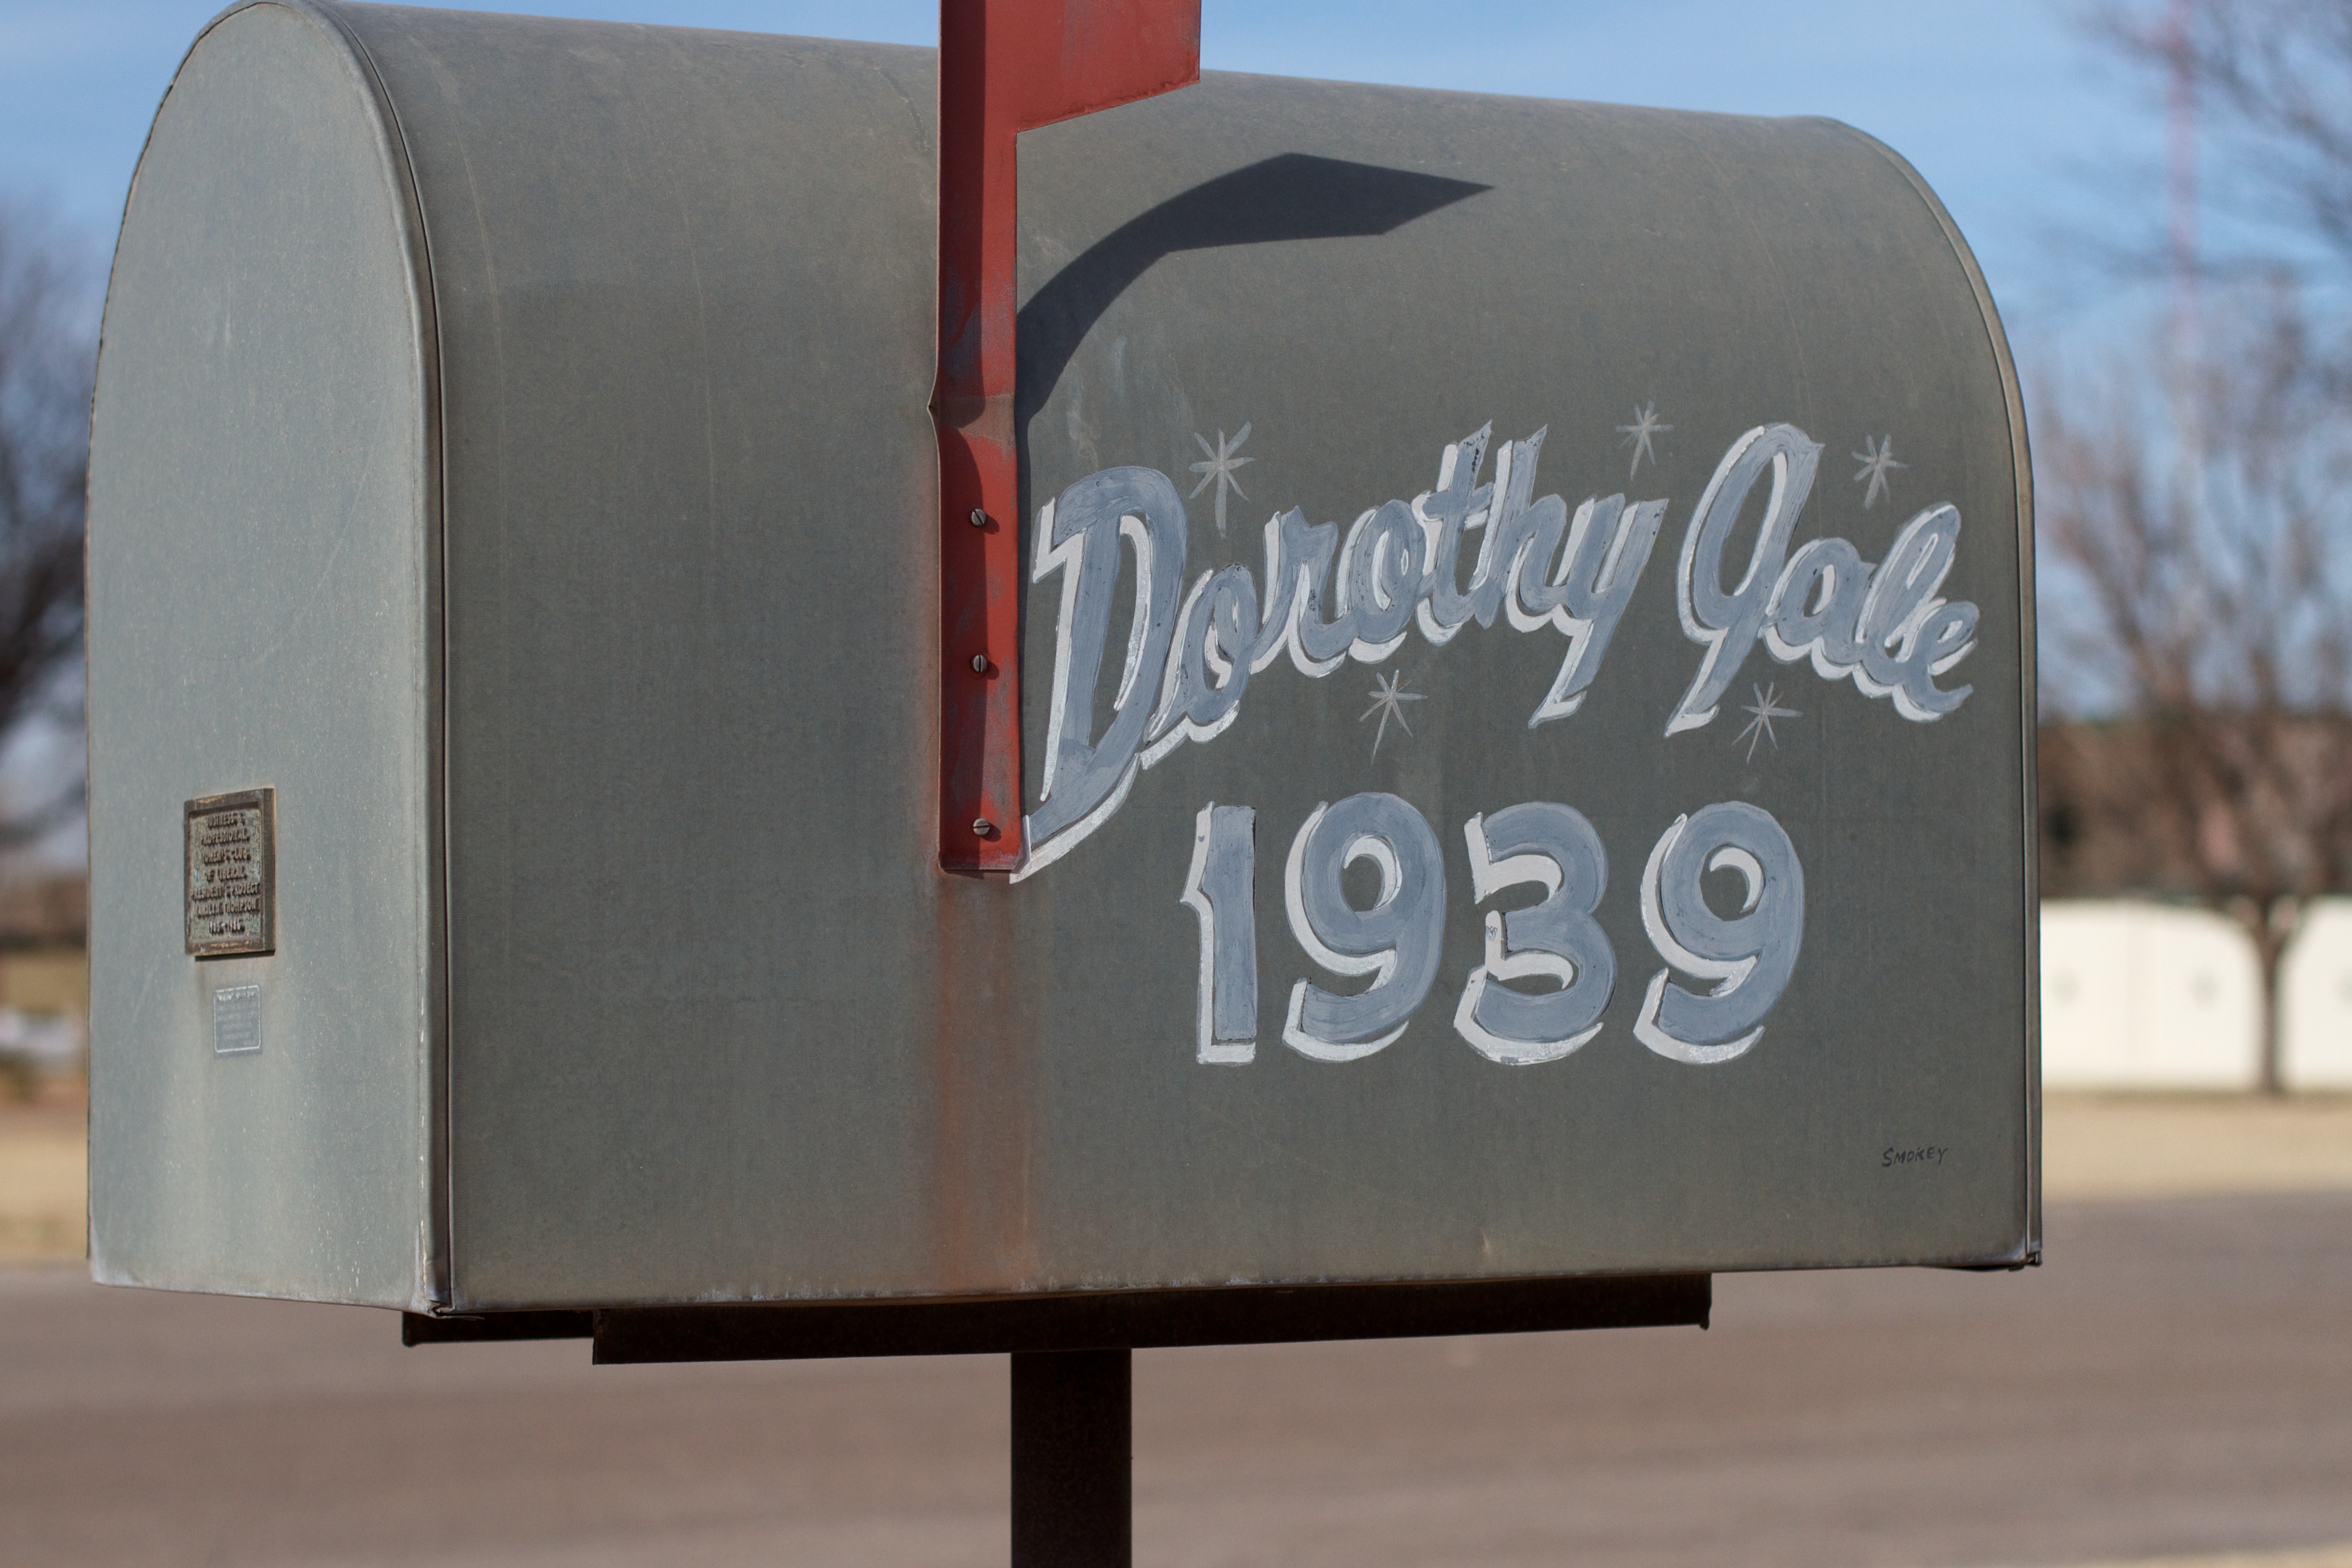
advertising, sign, signage, design, oz